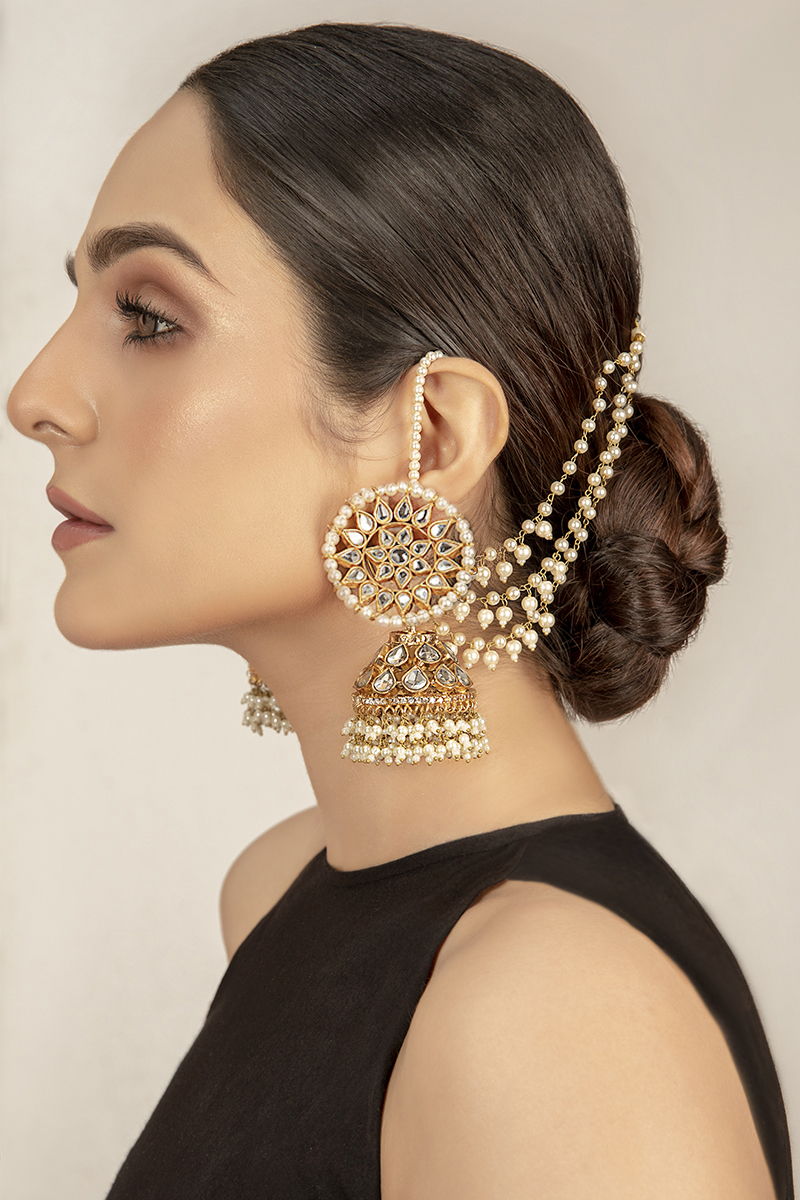
gold kundan jhumkari ear